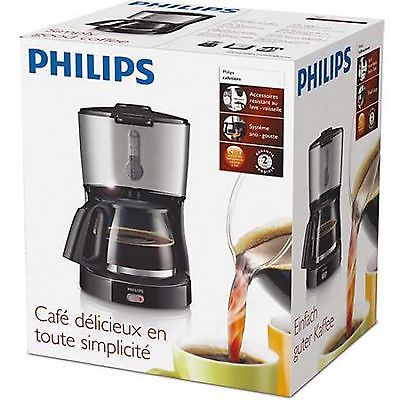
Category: coffee maker